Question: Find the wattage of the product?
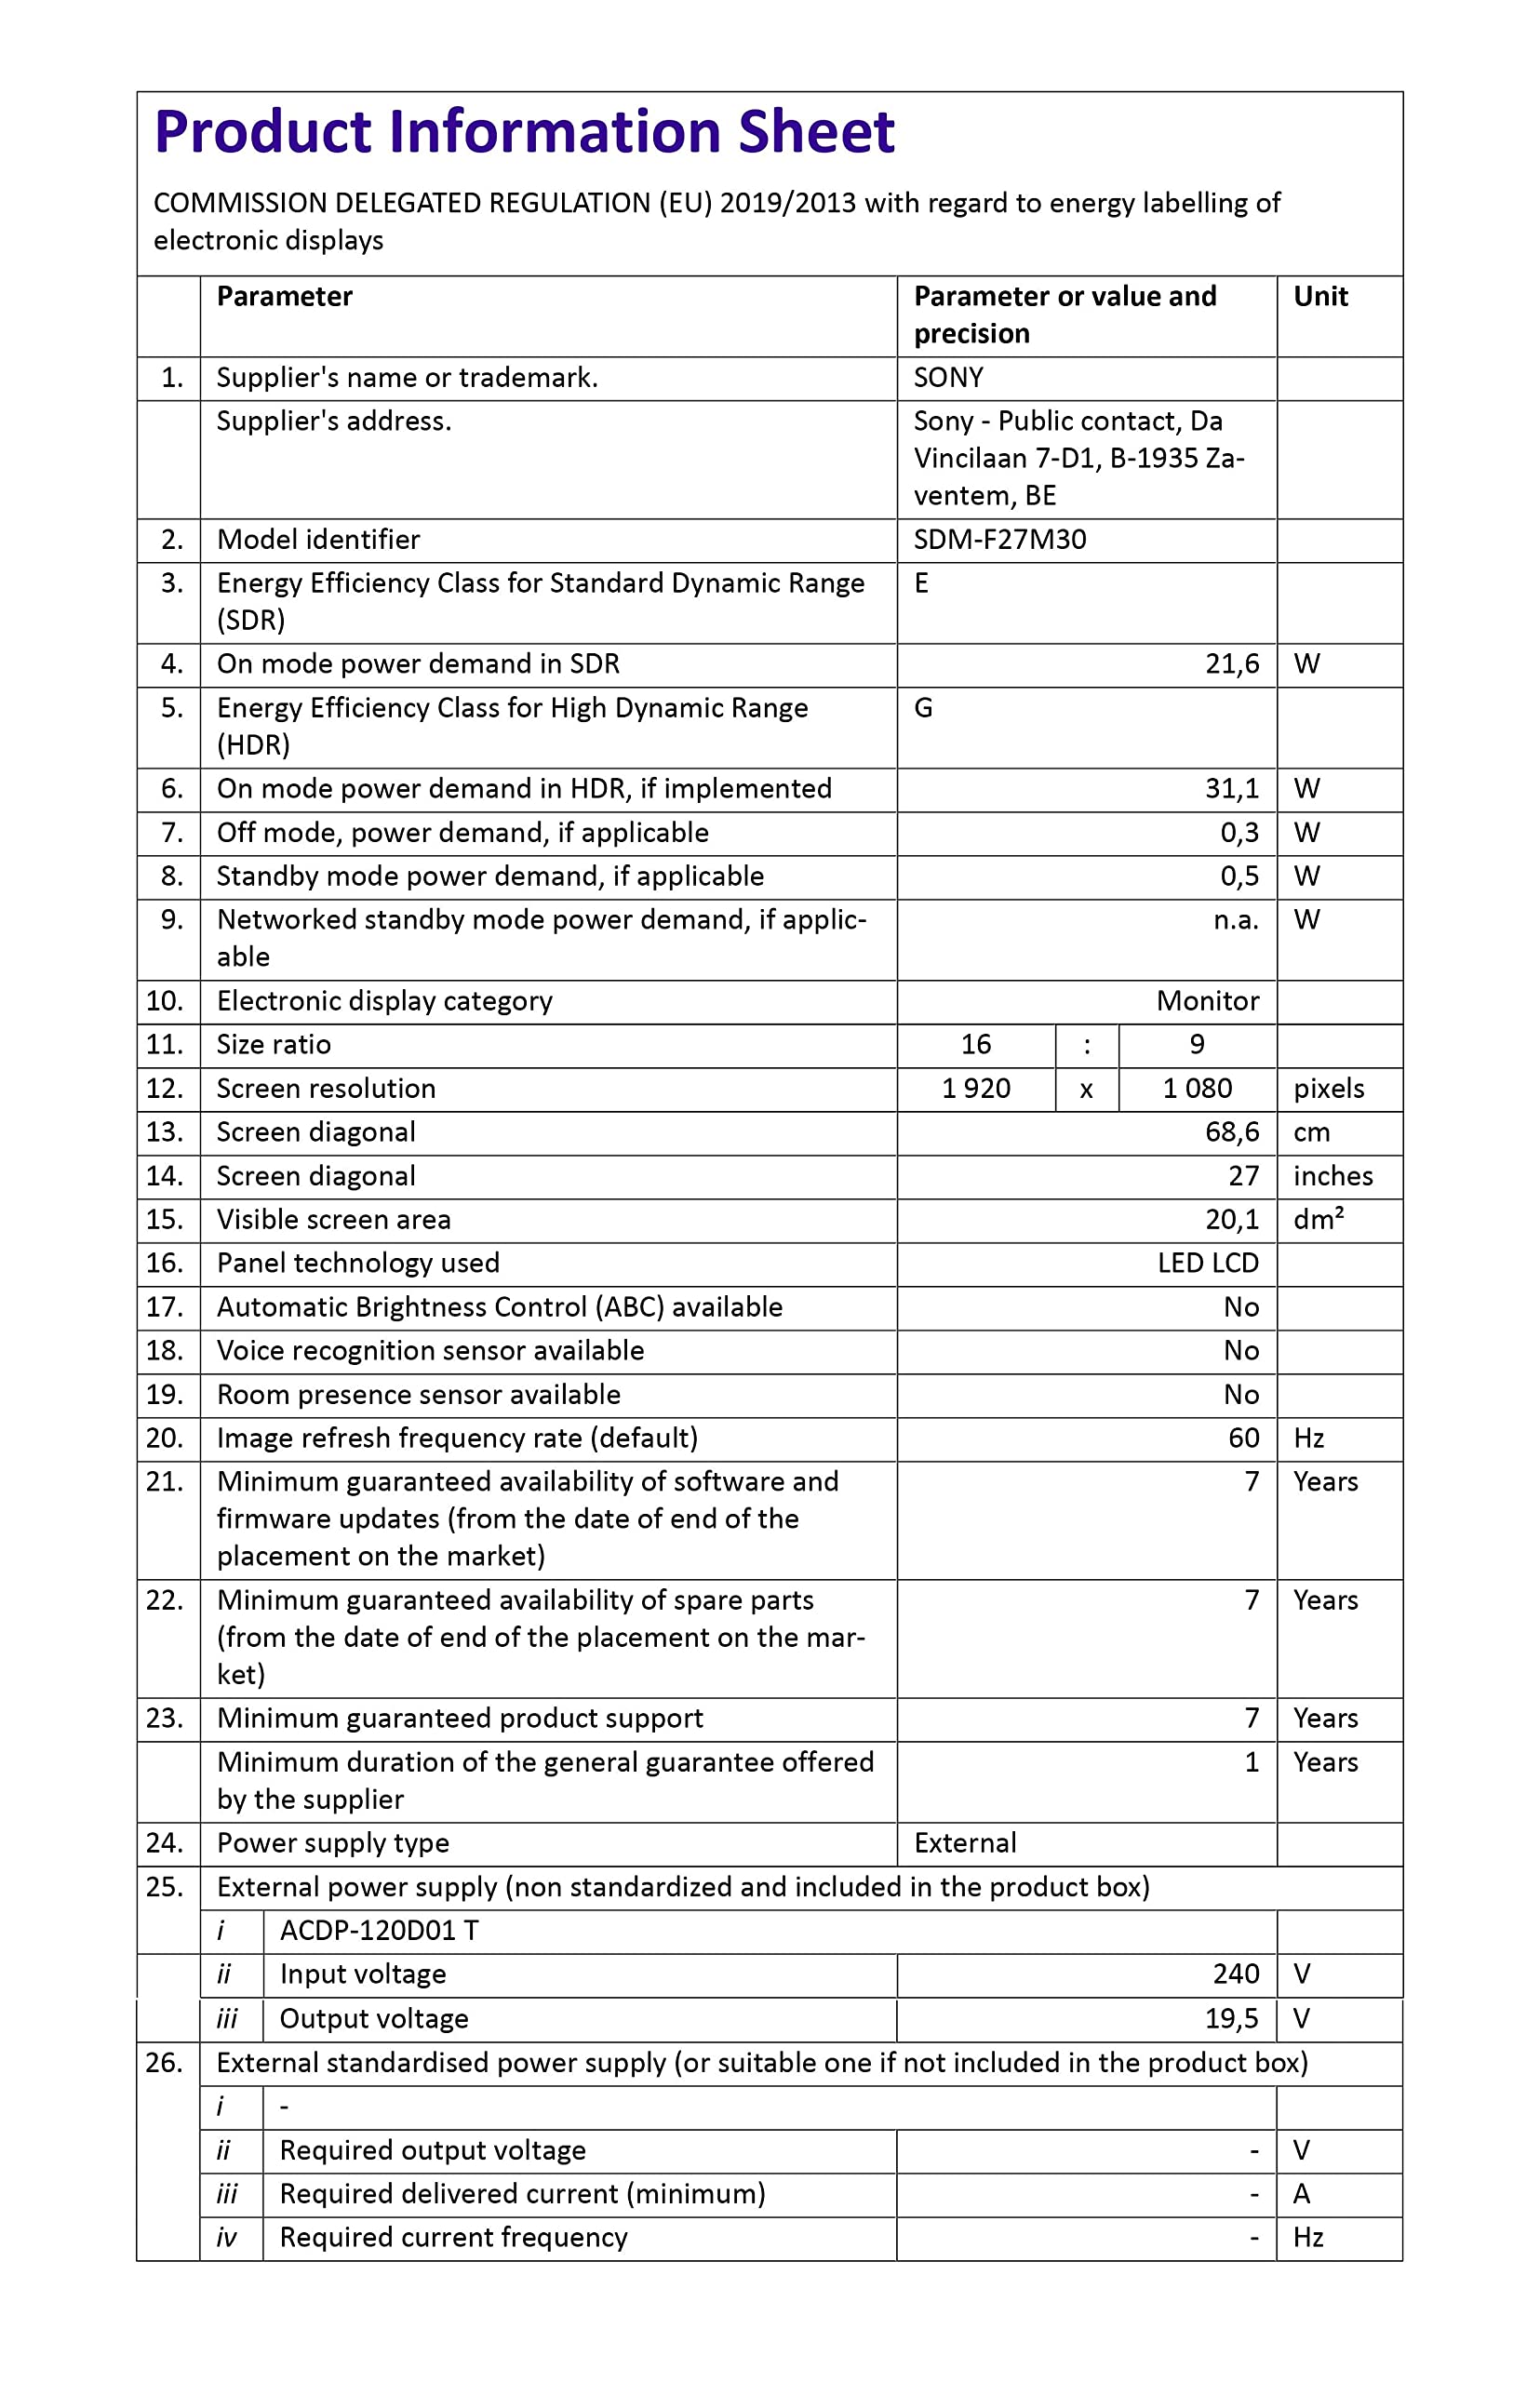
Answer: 21.6 watt